Scott Stalker

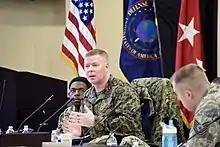
Stalker speaking at the DIA enlisted workforce at Joint Base Andrews in December 2017

Stalker is a graduate of the MAGTF Basic and Intelligence Chief's Course (honor graduate), Marine Corps Martial Arts Green Belt Instructor course, Army Air Assault School (top 3 graduate), SNCO Advanced and Career Course (distinguished graduate), Warfighter PME, Joint Advanced Cyber Warfare Course, Sr. Enlisted Joint PME I & II, and the National Defense University's KEYSTONE, and is a Special Operations Capability Specialist. He earned a Bachelor of Arts from American Military University in intelligence analysis and completed a leadership certificate at Harvard's Kennedy School of Government in June 2018. He is currently completing a graduate program where he plans to receive a Master of Science degree in Cyber Security in late 2020. In 2001, he received a letter of commendation from the director of the Central Intelligence Agency.